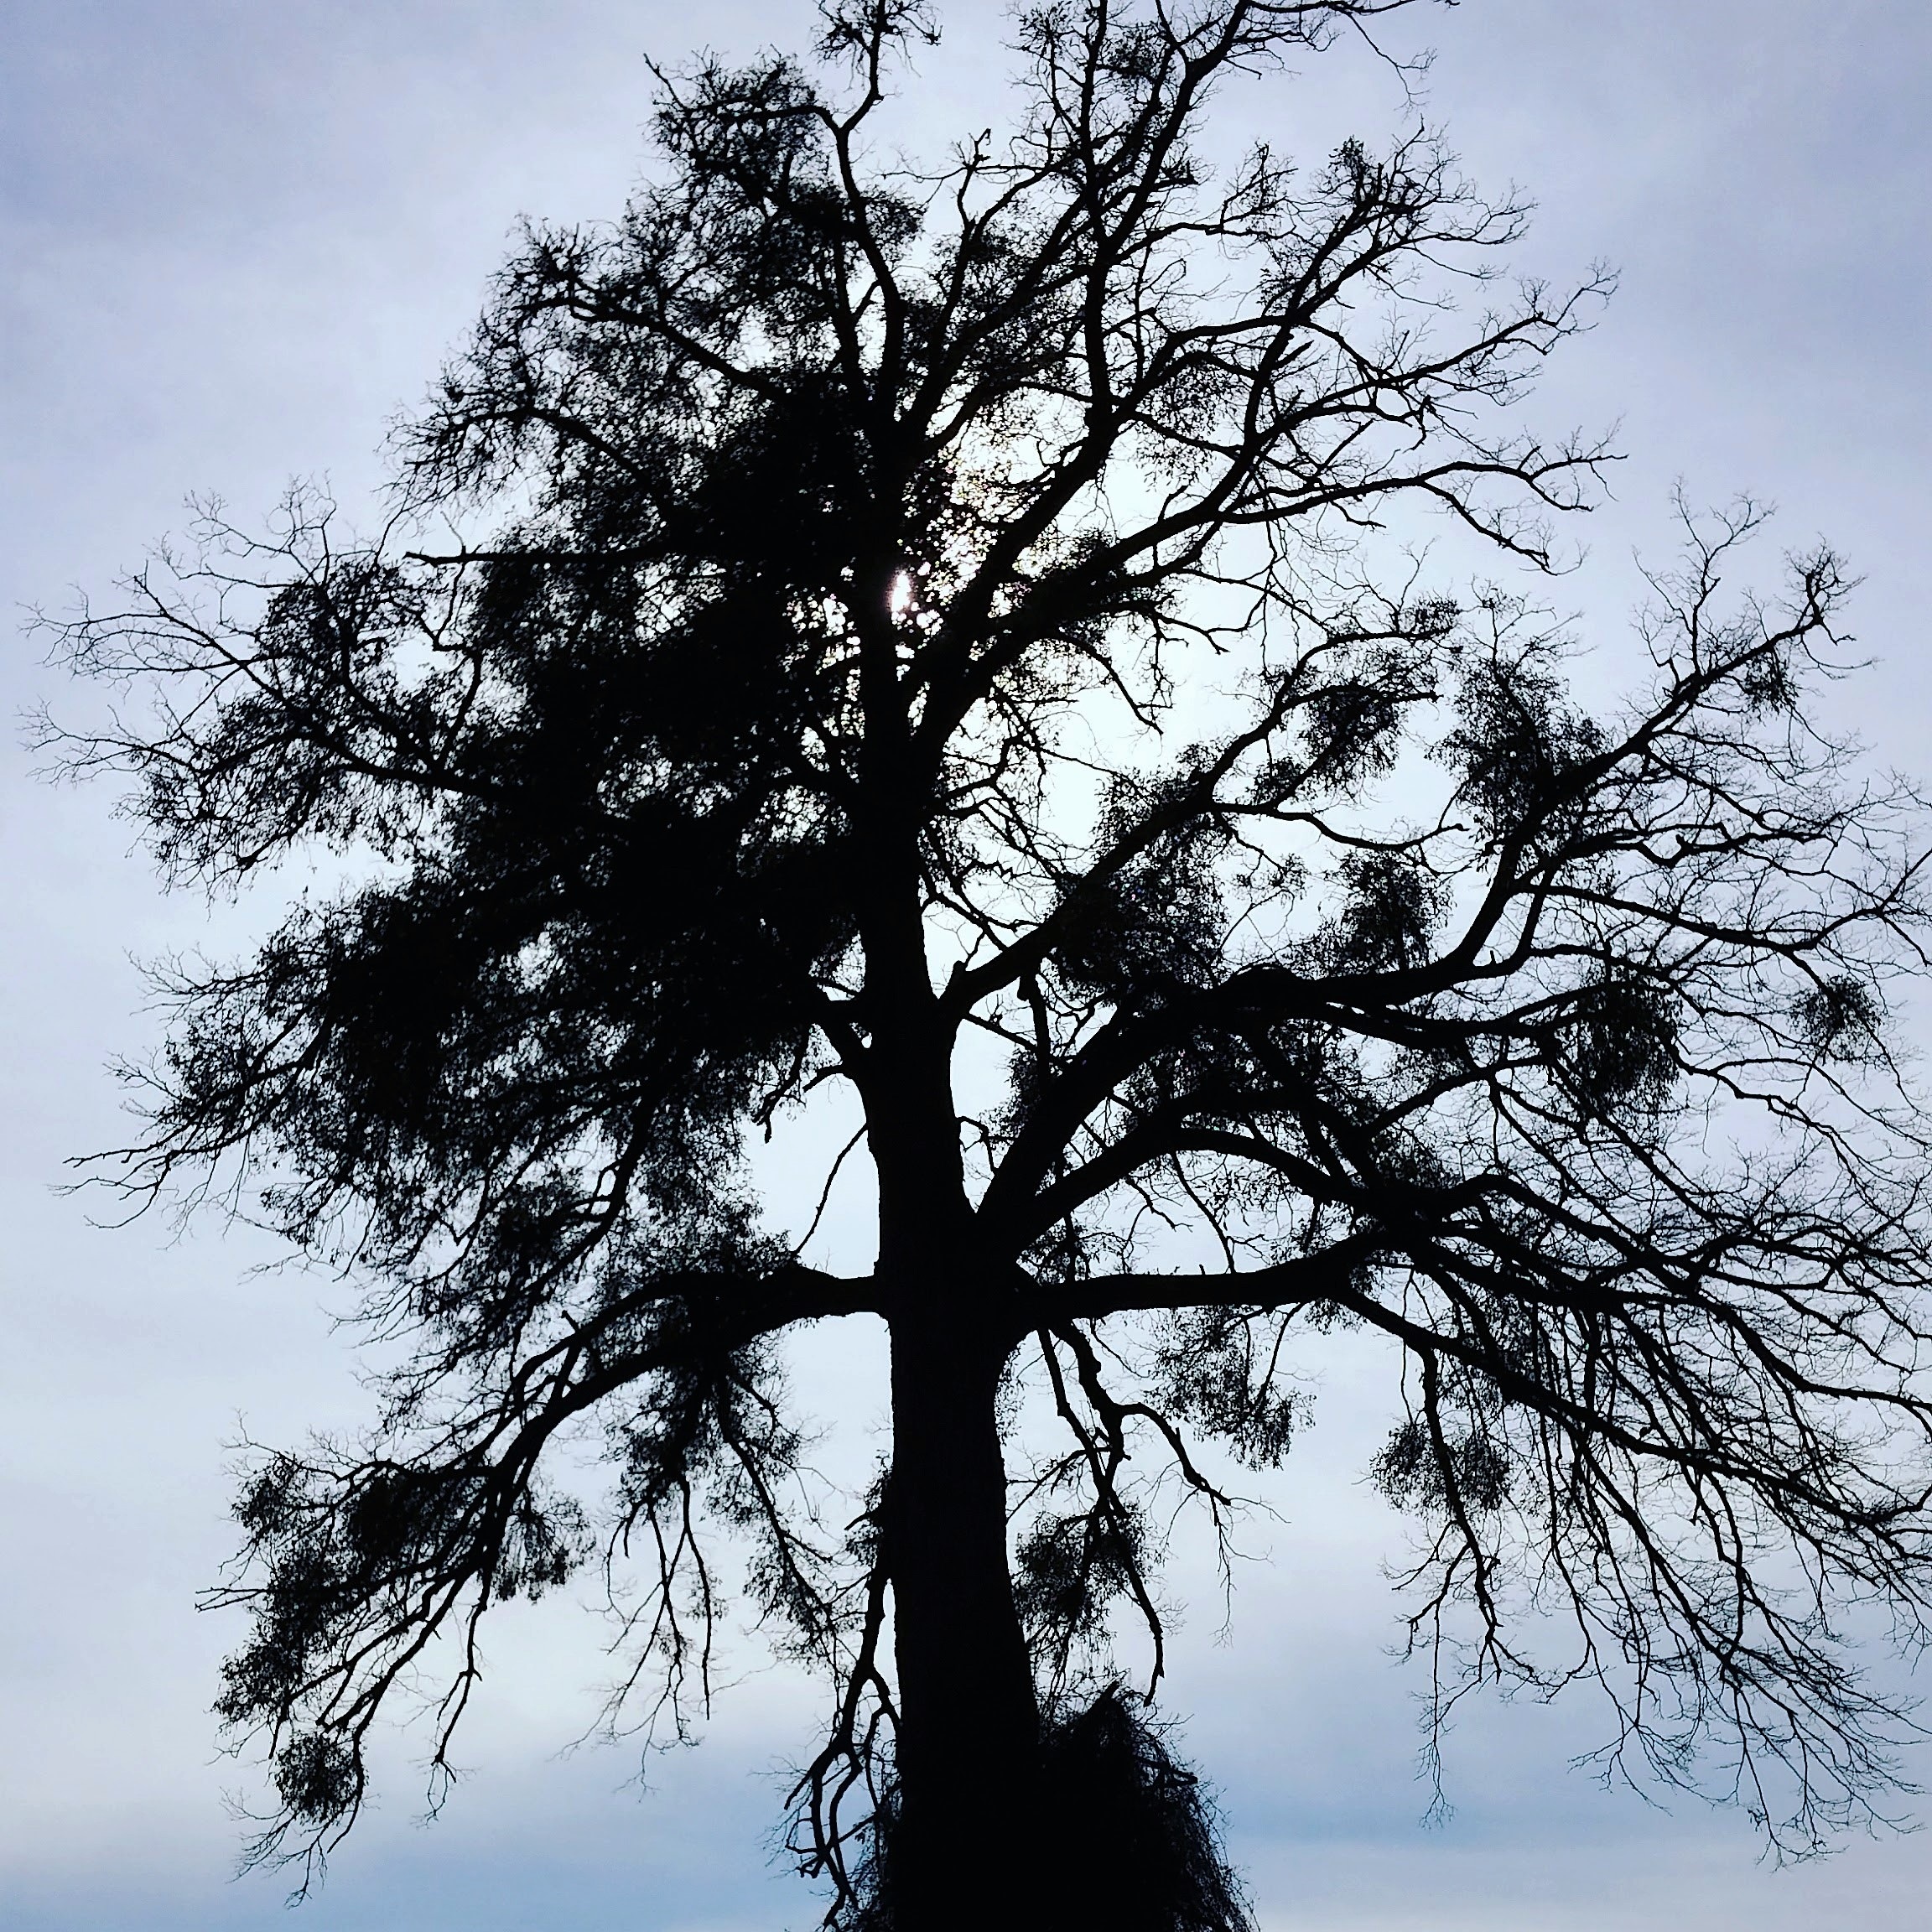
tree, branch, black and white, plant, sky, autumn, contrast, monochrome, aesthetic, branches, back light, woody plant, land plant